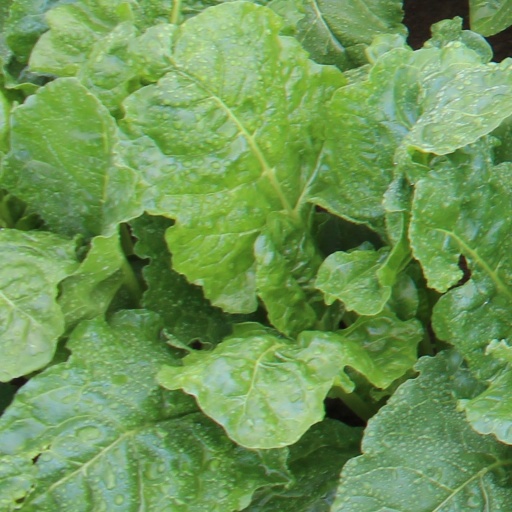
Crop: sugar beet